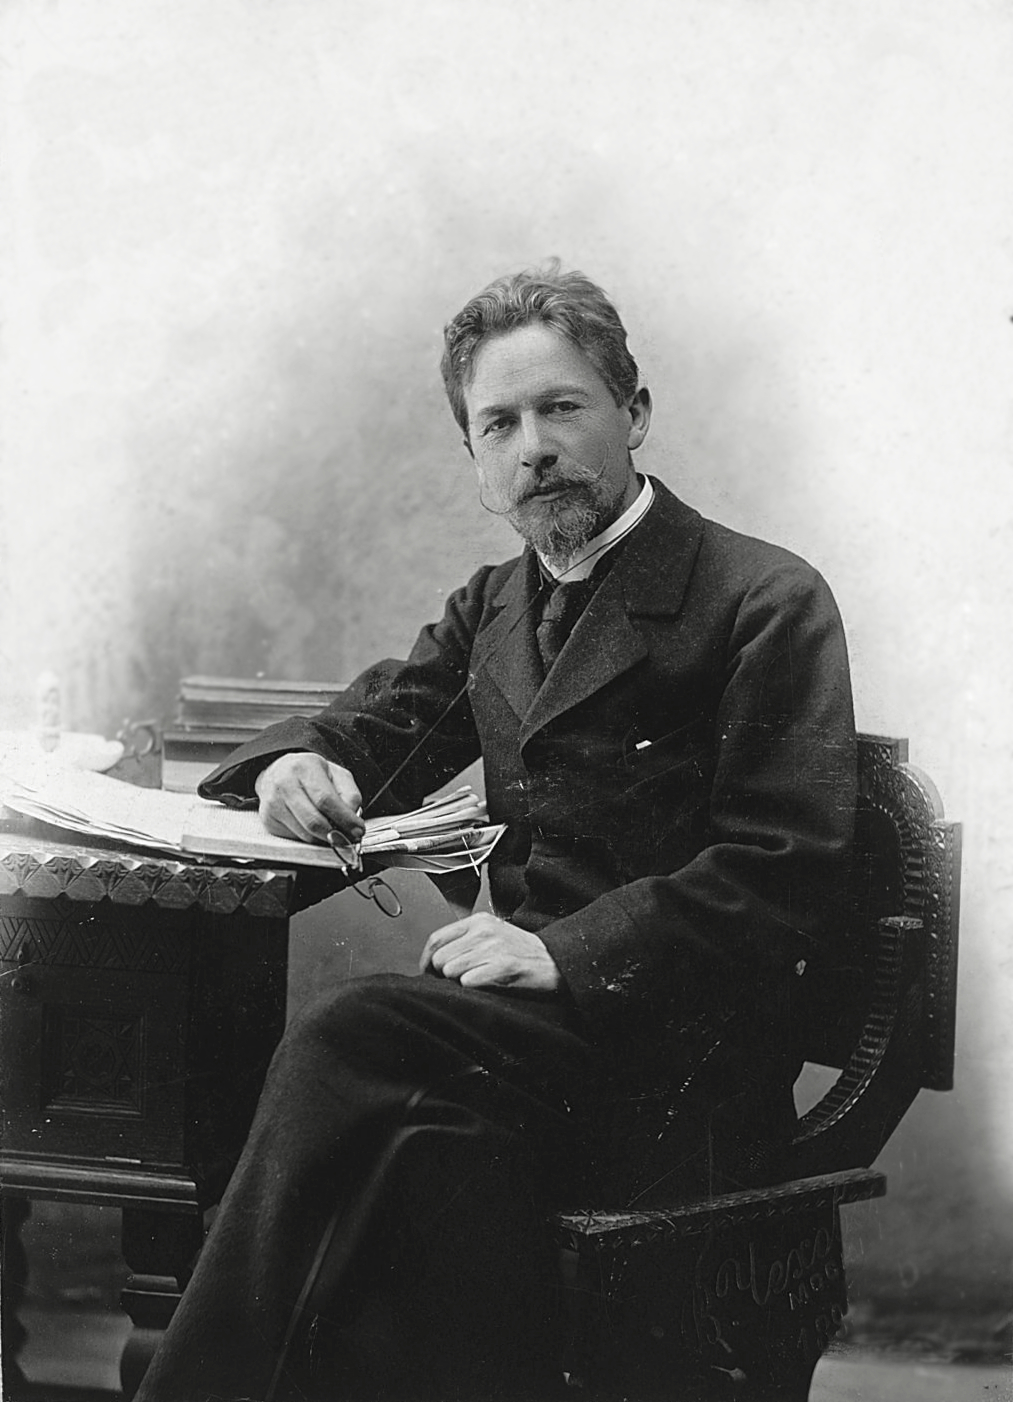
อันตอน เชคอฟ

| name = อันตอน เชคอฟ
| image = Anton Chekhov 1889.jpg
| caption = เชคอฟใน ค.ศ. 1889
| birth_name = อันตอน ปัฟโลวิช เชคอฟ
| birth_date = Letter to G. I. Rossolimo, 11 October 1899. " Letters of Anton Chekhov"
| birth_place = ทากันร็อก เขตผู้ว่าการเยคาเตรีโนสลัฟ จักรวรรดิรัสเซีย
| death_place = บาเดินไวเลอร์ แกรนด์ดัชชีบาเดิน จักรวรรดิเยอรมัน
| resting_place = สุสานโนโวเดวิชี มอสโก
| occupation = แพทย์, นักเขียนเรื่องสั้น, นักเขียนบทละคร
| language = รัสเซีย
| nationality = รัสเซีย
| awards = รางวัลปุชกิน
| signature = Подпись Антон Чехов.png
| alma_mater = I.M. Sechenov First Moscow State Medical University|มหาวิทยาลัยการแพทย์รัฐแห่งแรกของมอสโก
| relatives = อเล็กซานเดอร์ เชคอฟ (พี่ชาย) มาเรีย เชคอวา (น้องสาว) นิโคไล เชคอฟ (พี่ชาย) มิฮาอิล เชคอฟ (หลานชาย)Lev Knipper (หลานชาย)โอลกา เชคอวา (หลานสาว)Ada Tschechowa (เหลนสาว)Marina Ried (เหลนสาว)Vera Tschechowa (ลื่อสาว)
อันตอน ปัฟโลวิช เชคอฟ (lang-ru|Анто́н Па́влович Че́ховในสมัยของเชคอฟ เขาเขียนชื่อตนเองเป็น ดูตัวอย่างใน Антонъ%D0Павловичъ%D0Чеховъ&pg=PP1#v=onepage&q&f=false Антонъ Павловичъ Чеховъ. 1898. "Мужики и Моя жизнь".|Anton Pavlovich Chyekhov|ɐnˈton ˈpavləvʲɪtɕ ˈtɕexəf; 29 มกราคม ค.ศ. 1860แบบเก่า: 17 มกราคม – 15 กรกฎาคม ค.ศ. 1904แบบเก่า: 2 กรกฎาคม) เป็นนายแพทย์, นักเขียนเรื่องสั้น และ นักเขียนบทละครคนสำคัญชาวรัสเซีย เชคอฟเขียนบทละครสี่เรื่องที่ถือกันว่าเป็นงานคลาสสิกโดยนักเขียนและนักวิพากษ์วรรณกรรม"Greatest short story writer who ever lived." Raymond Carver (in Rosamund Bartlett's introduction to "About Love and Other Stories", XX); "Quite probably. the best short-story writer ever." "A Chekhov Lexicon", by William Boyd (writer)|William Boyd, "The Guardian", 3 July 2004. "Stories&nbsp;... which are among the supreme achievements in prose narrative." Vodka miniatures, belching and angry cats, George Steiner's review of "The Undiscovered Chekhov", in "The Observer", 13 May 2001. ระหว่างที่ทำงานเขียนเชคอฟก็ยังเป็นนายแพทย์ไปด้วยในขณะเดียวกัน ครั้งหนึ่งเชคอฟเปรียบการเป็นแพทย์กับการเขียนว่า "การแพทย์เป็นภรรยาตามกฎหมายและการเขียนเป็นภรรยาน้อย"Letter to Alexei Suvorin, 11 September 1888. "Letters of Anton Chekhov". On q:Anton Chekhov#mistress|Wikiquote.
เชคอฟหันหลังให้กับโรงละครเมื่อบทละครเรื่อง "The Seagull" () ที่เขียนในปี ค.ศ. 1896 ล้มเหลวอย่างไม่เป็นท่า แต่ได้รับการรับรองเป็นอย่างดีเมื่อถูกนำกลับมาแสดงอีกครั้งในปี ค.ศ. 1898 โดยโรงละครศิลปะมอสโคว์ของคอนแสตนติน สตานิสสลาฟสกี (Constantin Stanislavski) ซึ่งต่อมาก็สร้างละคร "Uncle Vanya" () และสร้างละครสองเรื่องสุดท้ายของเชคอฟเป็นครั้งแรก "Three Sisters (play)|Three Sisters" () และ "The Cherry Orchard" () งานบทละครสี่ชิ้นนี้เป็นงานที่ท้าทายนักแสดง"Actors climb up Chekhov like a mountain, roped together, sharing the glory if they ever make it to the summit". Actor Ian McKellen, quoted in Miles, 9. และผู้ชมเพราะแทนที่จะเป็นการสื่อเหตุการณ์ที่เกิดขึ้น เชคอฟใช้ "บรรยากาศ" (theatre of mood) และ "ฝังชีวิตลงในเนื้อหา" (submerged life in the text)"Chekhov's art demands a theatre of mood." Vsevolod Meyerhold, quoted in Allen, 13; "A richer submerged life in the text is characteristic of a more profound drama of realism, one which depends less on the externals of presentation." Styan, 84. บทละครที่เชคอฟแต่งไม่ได้ซับซ้อน แต่ติดตามได้ง่าย และทำให้ผู้ชมรู้สึกถึงบรรยากาศที่ติดหูติดตา

ในระยะแรกเชคอฟเขียนเรื่องสั้นเพื่อหารายได้ แต่เมื่อแรงบันดาลใจทางด้านศิลปะเริ่มก่อตัวขึ้น เชคอฟก็เริ่มใช้วิธีใหม่ที่เป็นการปฏิรูปการเขียนเรื่องสั้นสมัยใหม่"Chekhov is said to be the father of the modern short story". ; "He brought something new into literature." James Joyce, in Arthur Power, "Conversations with James Joyce", Usborne Publishing Ltd, 1974, , 57; "Tchehov's breach with the classical tradition is the most significant event in modern literature", John Middleton Murry, in "Athenaeum", 8 April 1922, cited in Bartlett's introduction to "About Love". ความเป็นเอกลักษณ์ของเชคอฟอยู่ที่การเป็นผู้เริ่มใช้วิธีเขียนที่เรียกว่า "การเขียนตามกระแสสำนึก" (stream of consciousness writing) ที่ต่อมานำมาใช้โดยเจมส์ จอยซ์ และนักเขียนแบบวรรณกรรมสมัยใหม่นิยม (Modernist literature) คนอื่นๆ ที่มารวมกับการไม่ยอมสรุปความเห็นทางด้านจริยธรรม ตามธรรมเนียมโครงสร้างของการเขียนวรรณกรรมก่อนหน้านั้น"This use of stream-of-consciousness would, in later years, become the basis of Chekhov's innovation in stagecraft; it is also his innovation in fiction." Wood, 81; "The artist must not be the judge of his characters and of their conversations, but merely an impartial witness." Letter to Suvorin, 30 May 1888; In reply to an objection that he wrote about horse-thieves ( "The Horse-Stealers", retrieved 16 February 2007) without condemning them, Chekhov said readers should add for themselves the subjective elements lacking in the story. Letter to Suvorin, 1 April 1890. "Letters of Anton Chekhov". เชคอฟไม่ยอมแก้ตัวแต่อย่างใดในข้อที่ว่าบทละครทีตนเองเขียนเป็นบทละครที่ยากต่อความเข้าใจของผู้อ่าน โดยยืนกรานว่าหน้าที่ของศิลปินคือการตั้งคำถามมิใช่การตอบคำถาม"You are right in demanding that an artist should take an intelligent attitude to his work, but you confuse two things: solving a problem and stating a problem correctly. It is only the second that is obligatory for the artist." Letter to Suvorin, 27 October 1888. "Letters of Anton Chekhov".
== งานเขียนบางชิ้น ==
=== บทละคร ===
* "On the Harmful Effects of Tobacco" () (ค.ศ. 1886)
* "Ivanov (play)|Ivanov" () (ค.ศ. 1887)
* "The Seagull" () (ค.ศ. 1896)
* "The Proposal" () (ค.ศ. 1888-ค.ศ. 1889)
* "Uncle Vanya" () (ค.ศ. 1899)
* "Three Sisters (play)|Three Sisters" () (ค.ศ. 1900)
* "The Cherry Orchard" () (ค.ศ. 1904)
=== เรื่องสั้น ===
* "The Student" () (ค.ศ. 1894)
* "Easter Eve" () (ค.ศ. 1886)
* "The Bet (short story)|The Bet" () (ค.ศ. 1889)
* "The Black Monk (short story)|The Black Monk" () (ค.ศ. 1894)
* "An Artist's Story" () (ค.ศ. 1896)
* "The Lady with the Dog (short story)|The Lady with the Dog" () (ค.ศ. 1899)
* "On Official Duty" () (ค.ศ. 1899)
* "In the Ravine" () (ค.ศ. 1900)
* "Betrothed" () (ค.ศ. 1903)
== หมายเหตุ ==
== อ้างอิง ==
== บรรณานุกรม ==
* Allen, David, "Performing Chekhov", Routledge (UK), 2001,
* Bartlett, Rosamund, and Anthony Phillips (translators), "Chekhov: A Life in Letters", Penguin Books, 2004,
* Bartlett, Rosamund, "Chekhov: Scenes from a Life", Free Press, 2004,
* Benedetti, Jean (editor and translator), "Dear Writer, Dear Actress: The Love Letters of Olga Knipper and Anton Chekhov", Methuen Publishing Ltd, 1998 edition,
* Benedetti, Jean, "Stanislavski: An Introduction", Methuen Drama, 1989 edition,
* Borny, Geoffrey, "Interpreting Chekhov", ANU Press, 2006, , free download
* Chekhov, Anton, "About Love and Other Stories", translated by Rosamund Bartlett, Oxford University Press, 2004,
* Chekhov, Anton, "The Undiscovered Chekhov: Fifty New Stories", translated by Peter Constantine, Duck Editions, 2001,
* Chekhov, Anton, "Easter Week", translated by Michael Henry Heim, engravings by Barry Moser, Shackman Press, 2010
* cite book |last1=Chekhov |first1=Anton |translator-last=Payne |translator-first=Robert |translator-link=Pierre Stephen Robert Payne |year=1991 |title=Forty Stories |publisher=Vintage Classics|location=New York City |isbn=978-0-679-73375-1 |ref=
* Chekhov, Anton, "Letters of Anton Chekhov to His Family and Friends with Biographical Sketch", translated by Constance Garnett, Macmillan, 1920. Full text at Gutenberg..
* Chekhov, Anton, "Note-Book of Anton Chekhov," translated by S. S. Koteliansky and Leonard Woolf, B.W. Huebsch, 1921. Full text at Gutenberg..
* Chekhov, Anton, "The Other Chekhov", edited by Okla Elliott and Kyle Minor, with story introductions by Pinckney Benedict, Fred Chappell, Christopher Coake, Paul Crenshaw, Dorothy Gambrell, Steven Gillis, Michelle Herman, Jeff Parker, Benjamin Percy, and David R. Slavitt. New American Press, 2008 edition,
* Chekhov, Anton, "Seven Short Novels", translated by Barbara Makanowitzky, W. W. Norton & Company, 2003 edition,
* Clyman, T. W. (Ed.). A Chekhov companion. Westport, Ct: Greenwood Press, (1985).
* Finke, Michael C., "Chekhov's 'Steppe': A Metapoetic Journey", an essay in "Anton Chekhov Rediscovered", ed Savely Senderovich and Munir Sendich, Michigan Russian Language Journal, 1988,
* Finke, Michael C., "Seeing Chekhov: Life and Art", Cornell UP, 2005,
* Gerhardie, William, "Anton Chekhov", Macdonald, (1923) 1974 edition,
* Gorky, Maksim, Alexander Kuprin, and I.A. Bunin, "Reminiscences of Anton Chekhov", translated by S. S. Koteliansky and Leonard Woolf, B.W.Huebsch, 1921. Read at eldritchpress. .
* Gottlieb, Vera, and Paul Allain (eds), "The Cambridge Companion to Chekhov", Cambridge University Press, 2000,
* Jackson, Robert Louis, "Dostoevsky in Chekhov's Garden of Eden&nbsp;– 'Because of Little Apples'," in "Dialogues with Dostoevsky", Stanford University Press, 1993,
* Harold L. Klawans|Klawans, Harold L., "Chekhov's Lie", 1997, . About the challenges of combining writing with the medical life.
*
* Miles, Patrick (ed), "Chekhov on the British Stage", Cambridge University Press, 1993,
* Nabokov, Vladimir, "Anton Chekhov", in "Lectures on Russian Literature", Harvest/HBJ Books, 1981 2002 edition, .
* Pitcher, Harvey, "Chekhov's Leading Lady: Portrait of the Actress Olga Knipper", J Murray, 1979,
* Prose, Francine, "Learning from Chekhov", in "Writers on Writing", ed. Robert Pack and Jay Parini, UPNE, 1991,
* cite book |last1=Rayfield |first1=Donald |author-link1=Donald Rayfield |year=1997 |title=Anton Chekhov: A Life |location=London |publisher=HarperCollins |isbn=9780805057478 |id= |url-access=registration
* Sekirin, Peter. "Memories of Chekhov: Accounts of the Writer from His Family, Friends and Contemporaries," MacFarland Publishers, 2011,
*
* Speirs, L. Tolstoy and Chekhov. Cambridge, England: University Press, (1971),
* Stanislavski, Constantin, "My Life in Art", Methuen Drama, 1980 edition,
* Styan, John Louis, "Modern Drama in Theory and Practice", Cambridge University Press, 1981,
*
* Zeiger, Arthur, "The Plays of Anton Chekhov", Claxton House, Inc., New York, NY, 1945.
* Tufarulo, G, M., "La Luna è morta e lo specchio infranto. Miti letterari del Novecento", vol.1 – G. Laterza, Bari, 2009– .
== แหล่งข้อมูลอื่น ==
; ชีวประวัติ
*
* Biography at "The Literature Network"
* "Chekhov's Legacy" by Cornel West at National Public Radio|NPR, 2004
* The International competition of philological, culture and film studies works dedicated to Anton Chekhov's life and creative work
; สารคดี
* 2010: Tschechow lieben (Tschechow and Women) – Director: :de:Marina Rumjanzewa|Marina Rumjanzewa – Language: German
; ผลงาน
*
* . All Constance Garnett's translations of the short stories and letters are available, plus the edition of the "Note-book" translated by S. S. Koteliansky and Leonard Woolf – see the "#References|References" section for print publication details of all of these. Site also has translations of all the plays.
*
*
* 201 Stories by Anton Chekhov, translated by Constance Garnett presented in chronological order of Russian publication with annotations.
* Антон Павлович Чехов. Указатель Texts of Chekhov's works in the original Russian, listed in chronological order, and also alphabetically by title.
* Антон Павлович Чехов Texts of Chekhov's works in the original Russian.
*
หมวดหมู่:บุคคลที่เกิดในปี พ.ศ. 2403
หมวดหมู่:นักเขียนชาวรัสเซีย
หมวดหมู่:บุคคลในคริสต์ศตวรรษที่ 19
หมวดหมู่:แพทย์ชาวรัสเซีย